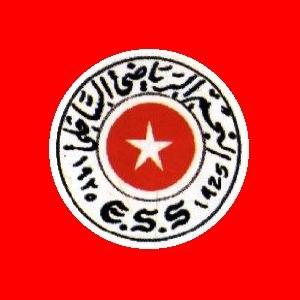
Logo historique de l'Etoile Sportive du Sahel - 1925
L'Étoile sportive du Sahel ou ESS est un club de football tunisien fondé le 11 mai 1925. Il constitue une section du club omnisports de l'Étoile sportive du Sahel.
L'Étoile sportive du Sahel ou ESS est un club omnisports tunisien fondé le 11 mai 1925 et basé à Sousse.
Sousse est une ville portuaire de l'Est de la Tunisie, située à 143 kilomètres au sud de Tunis, et ouverte sur le golfe d'Hammamet.